English Electric Canberra

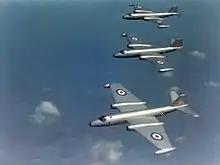
A flight of three RAF Canberra B.2s flying in formation during the 1950s

The wing is of single-spar construction that passes through the aircraft's fuselage. The wingspan and total length of the Canberra are almost identical at just under . Outboard of the engine nacelles, the wing has a leading edge sweep of 4° and trailing edge sweep of −14°. All flight controls are manual, using push rods rather than cables, but are otherwise conventional. These actuate the aircraft's flight control surfaces, including shrouded-nosed ailerons, four-section, conventional, split-type flaps, and atypical airbrakes which comprise 40 hydraulically raised fingers located on the top and bottom surfaces of the wings. Swept wings were considered, but not adopted, since the expected operational speeds did not warrant them and because they could have introduced new aerodynamic problems into what was otherwise anticipated to be a straightforward replacement for RAF Hawker Typhoon and Westland Whirlwind fighter-bombers.